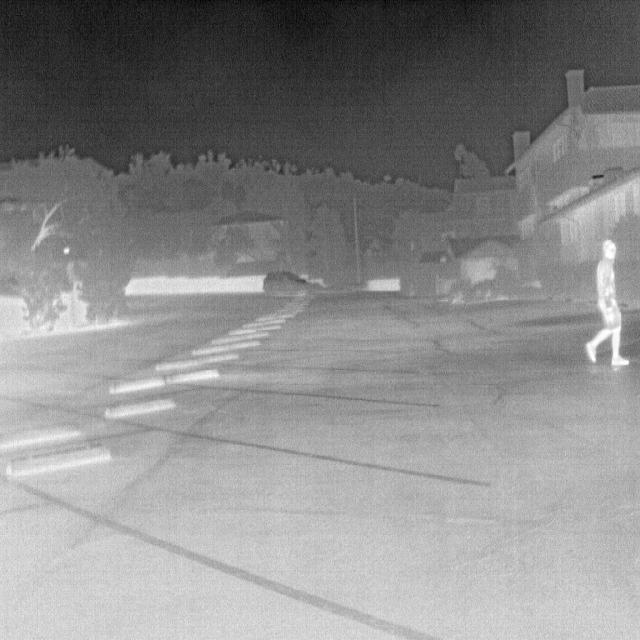
Detected objects:
label: person